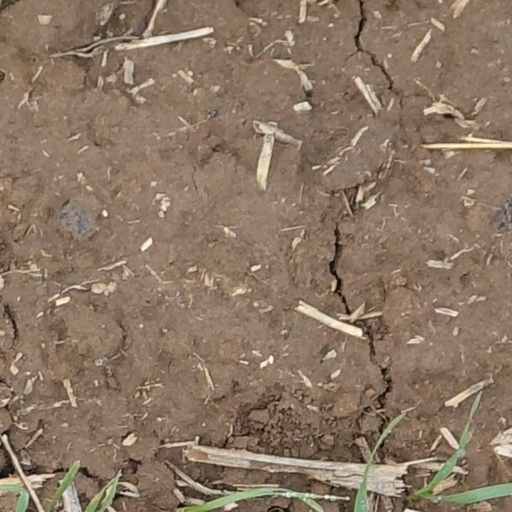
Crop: wheat